Riquet station

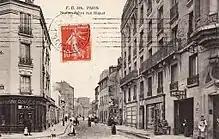
The station shortly after opening at rue Riquet

Riquet opened on 5 November 1910 with the commissioning of the first section of line 7 between Opéra and Porte de la Villette with service provided by all trains on the line until 18 January 1911, when a branch opened from Louis Blanc to Pré-Saint-Gervais, resulting in 1 of every 2 trains serving this branch. It was once again served by all trains on the line when the branch from Louis Blanc to Pré-Saint-Gervais was split to form an independent line, line 7bis, on 3 December 1967. As part of the "Un métro + beau" programme by the RATP, the station was renovated and modernised on 28 January 2003.